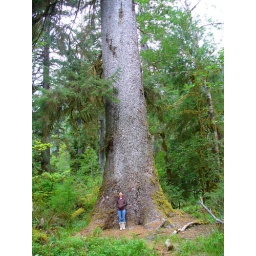
Roni standing next to a big tree in the rain forest.